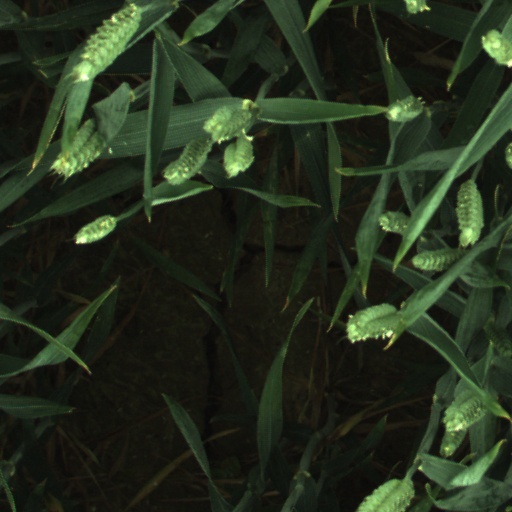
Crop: wheat